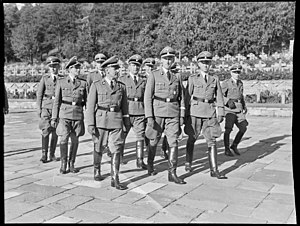
Reinhard Heydrich / Anden verdenskrig / Heydrich i Skandinavien
Heydrich (i midten foran) besøgte Norge i september 1941. Heydrich på Ekeberg æreskirkegård for tyske soldater i Oslo med Heinrich Müller på sin højre side og Heinrich Fehlis, chef for Sicherheitspolizei (Sipo) og Sicherheitsdienst (SD) i Norge, på sin venstre.